Emerald Downs

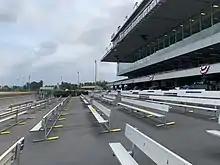
Grandstand with general admission seating on track level

The Emerald Downs track is a one-mile (1.6 km) oval in the shadow of Mount Rainier. The track surface itself is made of geo-textile fabric, washed rock, coarse sand, and one-component track material. However, there is no turf course. The tote board is located in the center of the oval track.